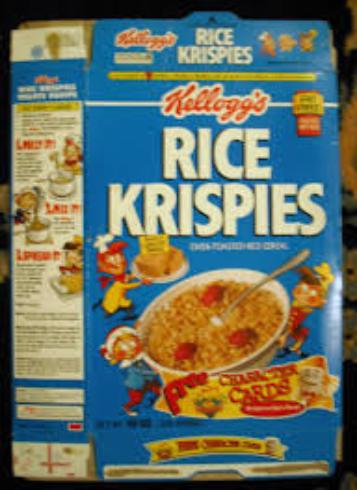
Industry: Food